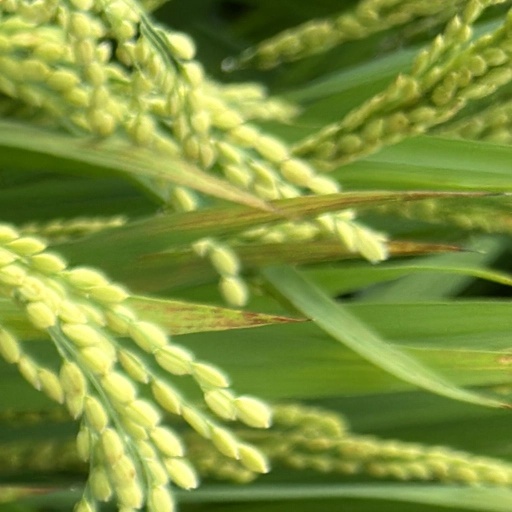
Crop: rice